Mount Nebo (Queensland)

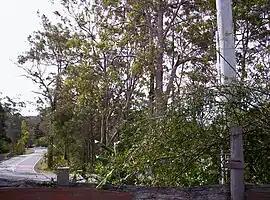
Mount Nebo, Queensland

Mount Nebo is a rural locality in the City of Moreton Bay, Queensland, Australia. In the , Mount Nebo had a population of 430 people.